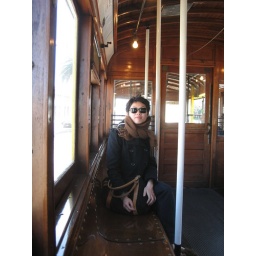
Hoa in her favorite street car